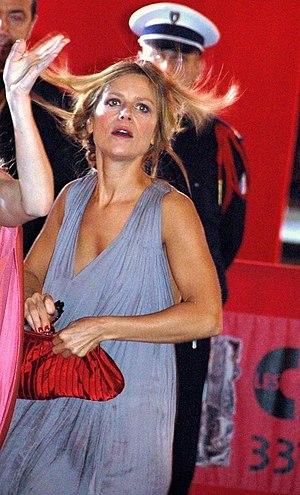
Marina Foïs, cérémonie des césars 2008
Darling est un film français réalisé par Christine Carrière, sorti en 2007.